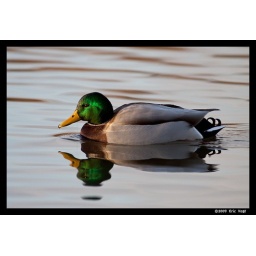
a male mallard enjoying his reflection in the water